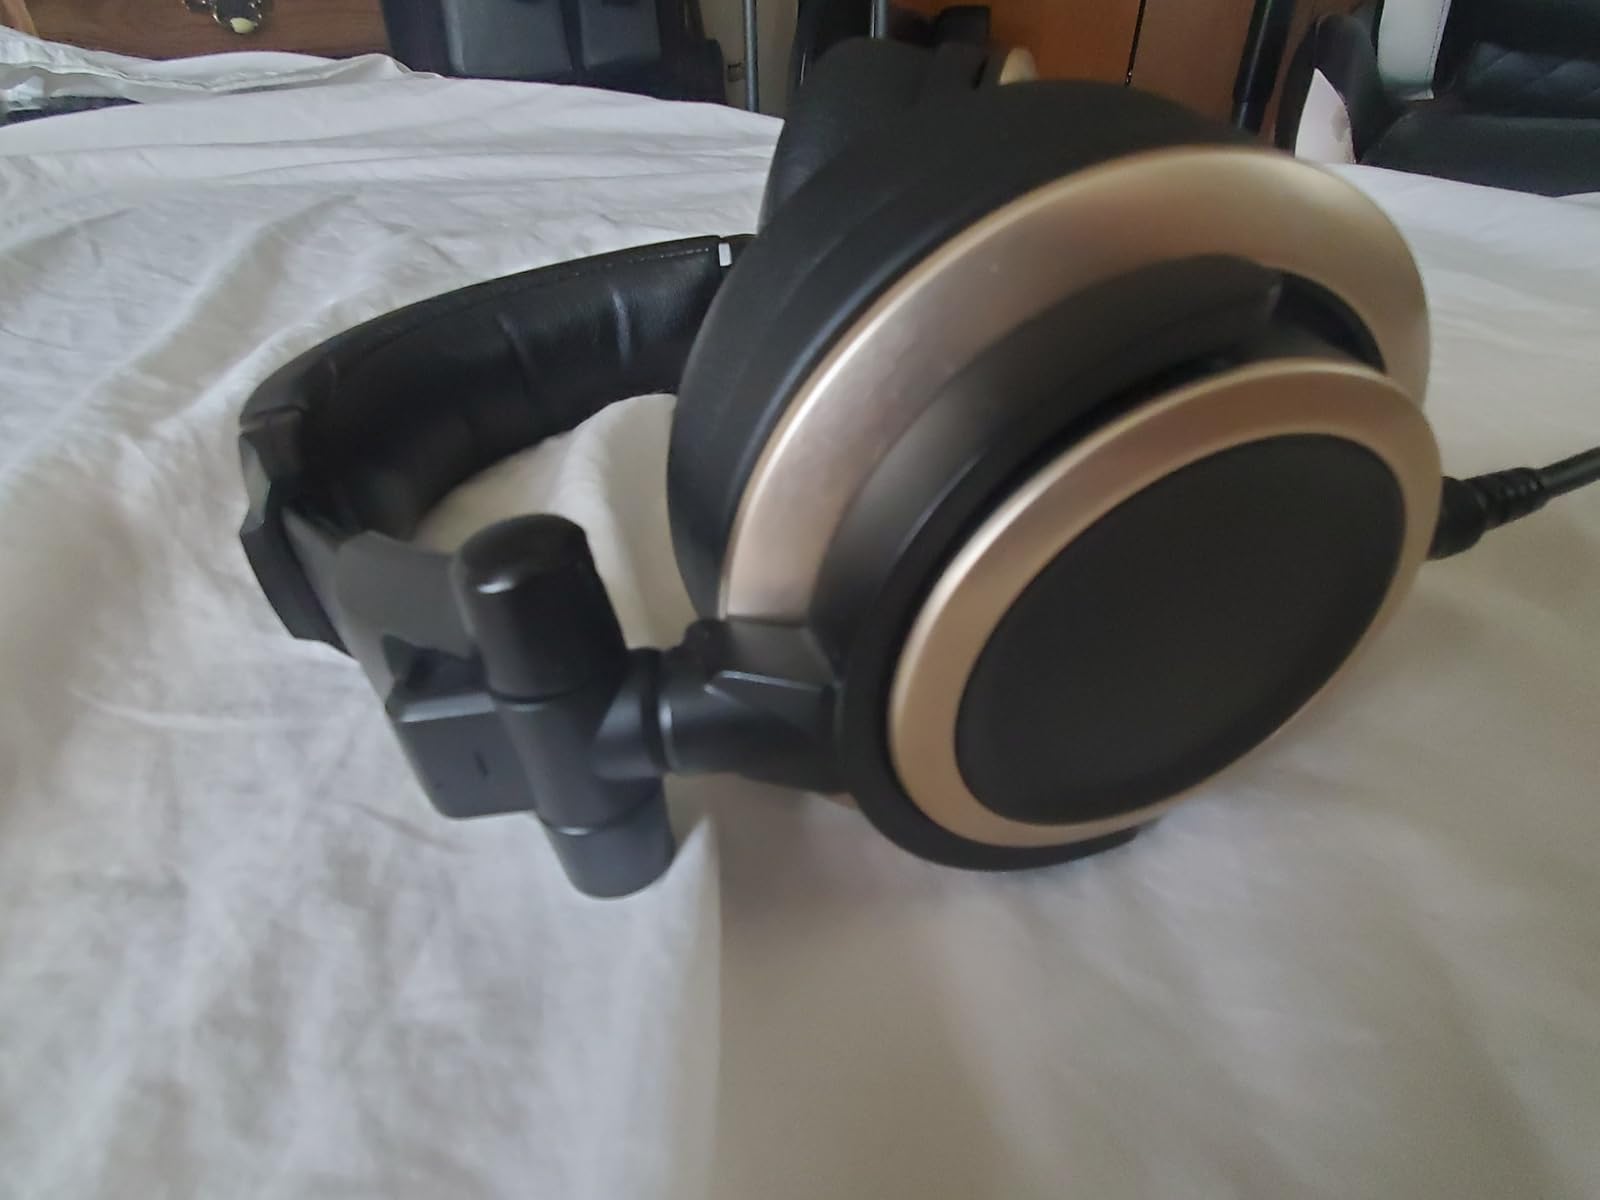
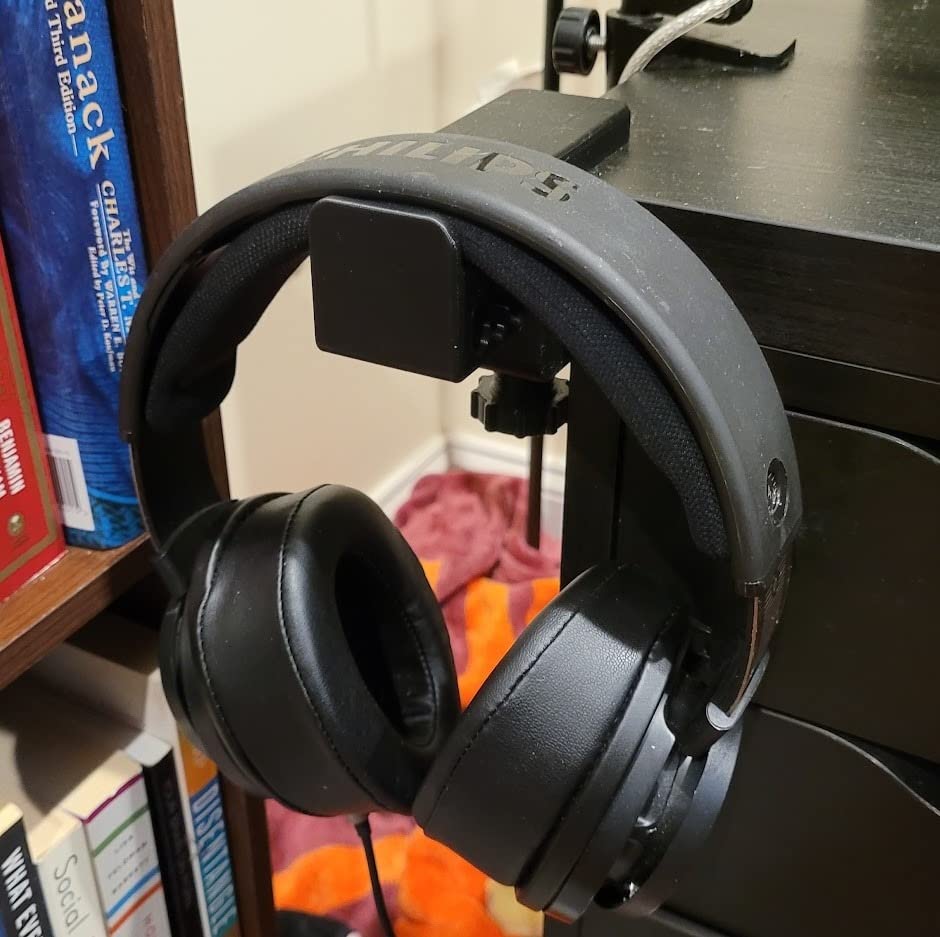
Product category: headphones
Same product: no